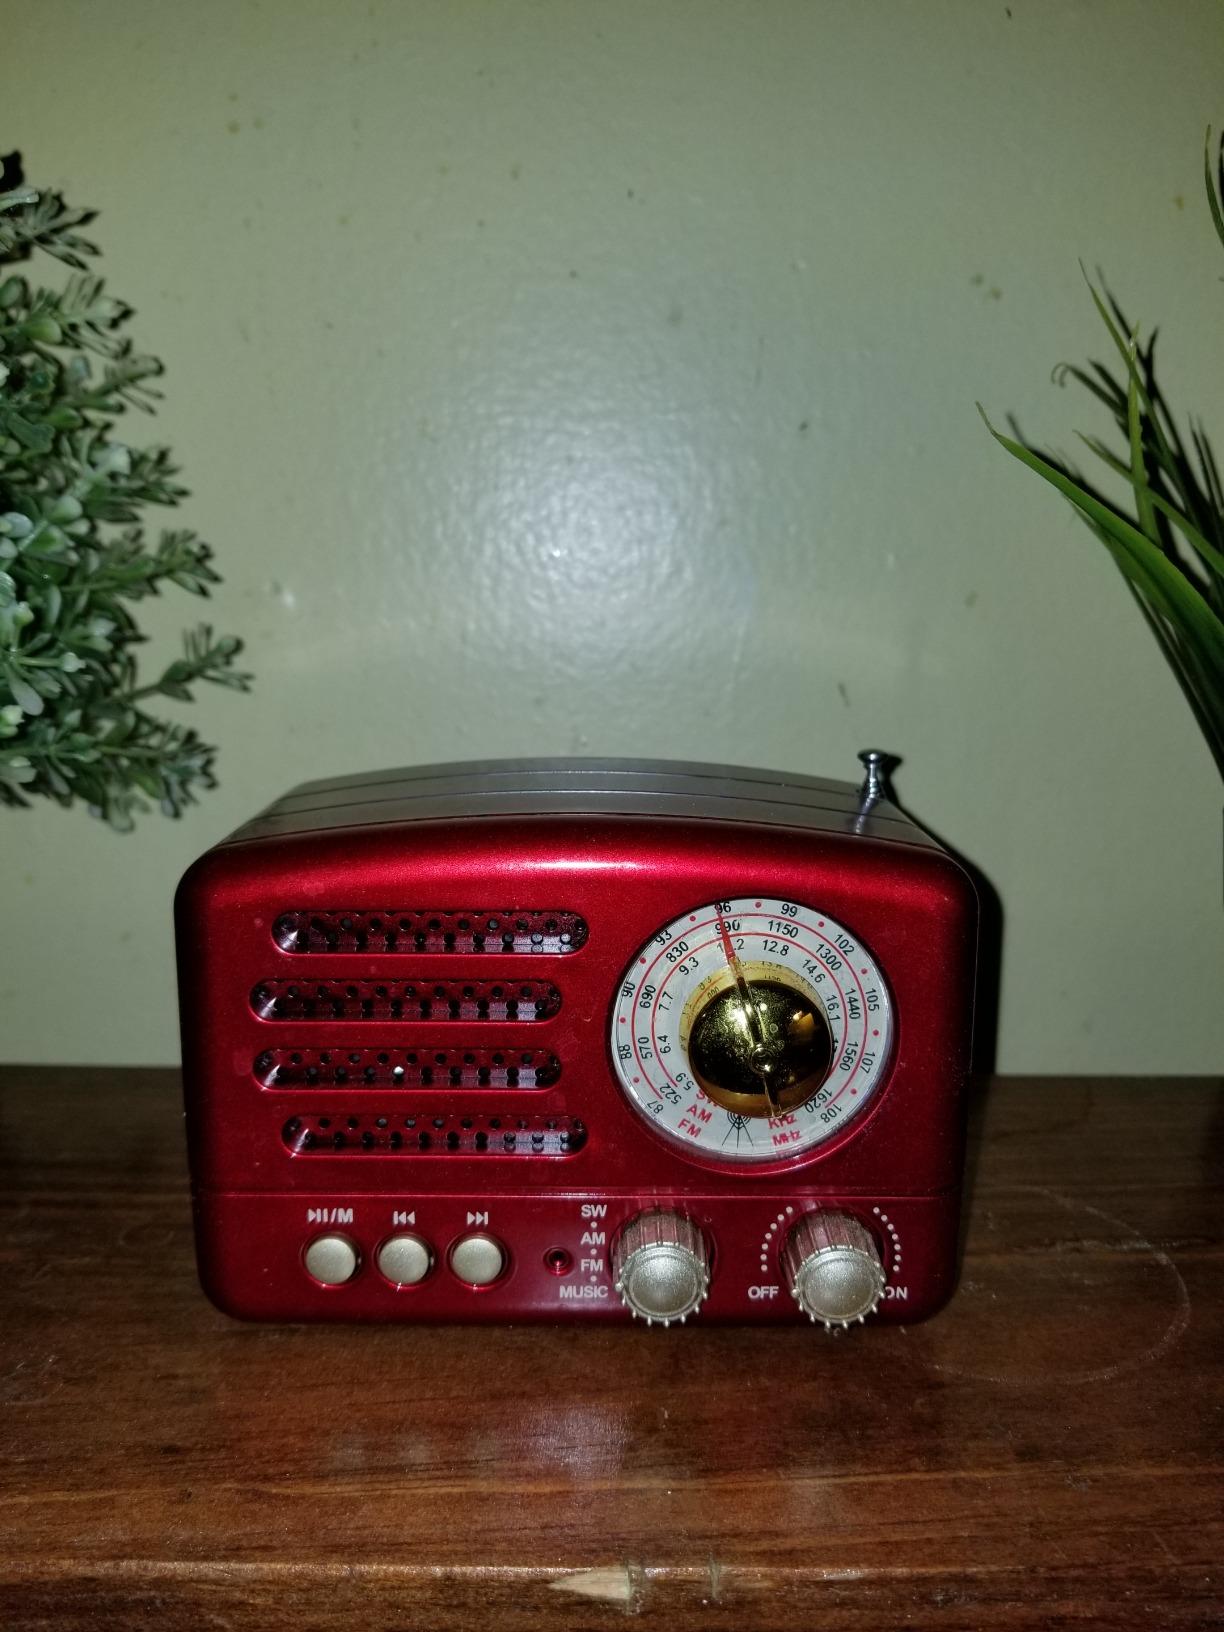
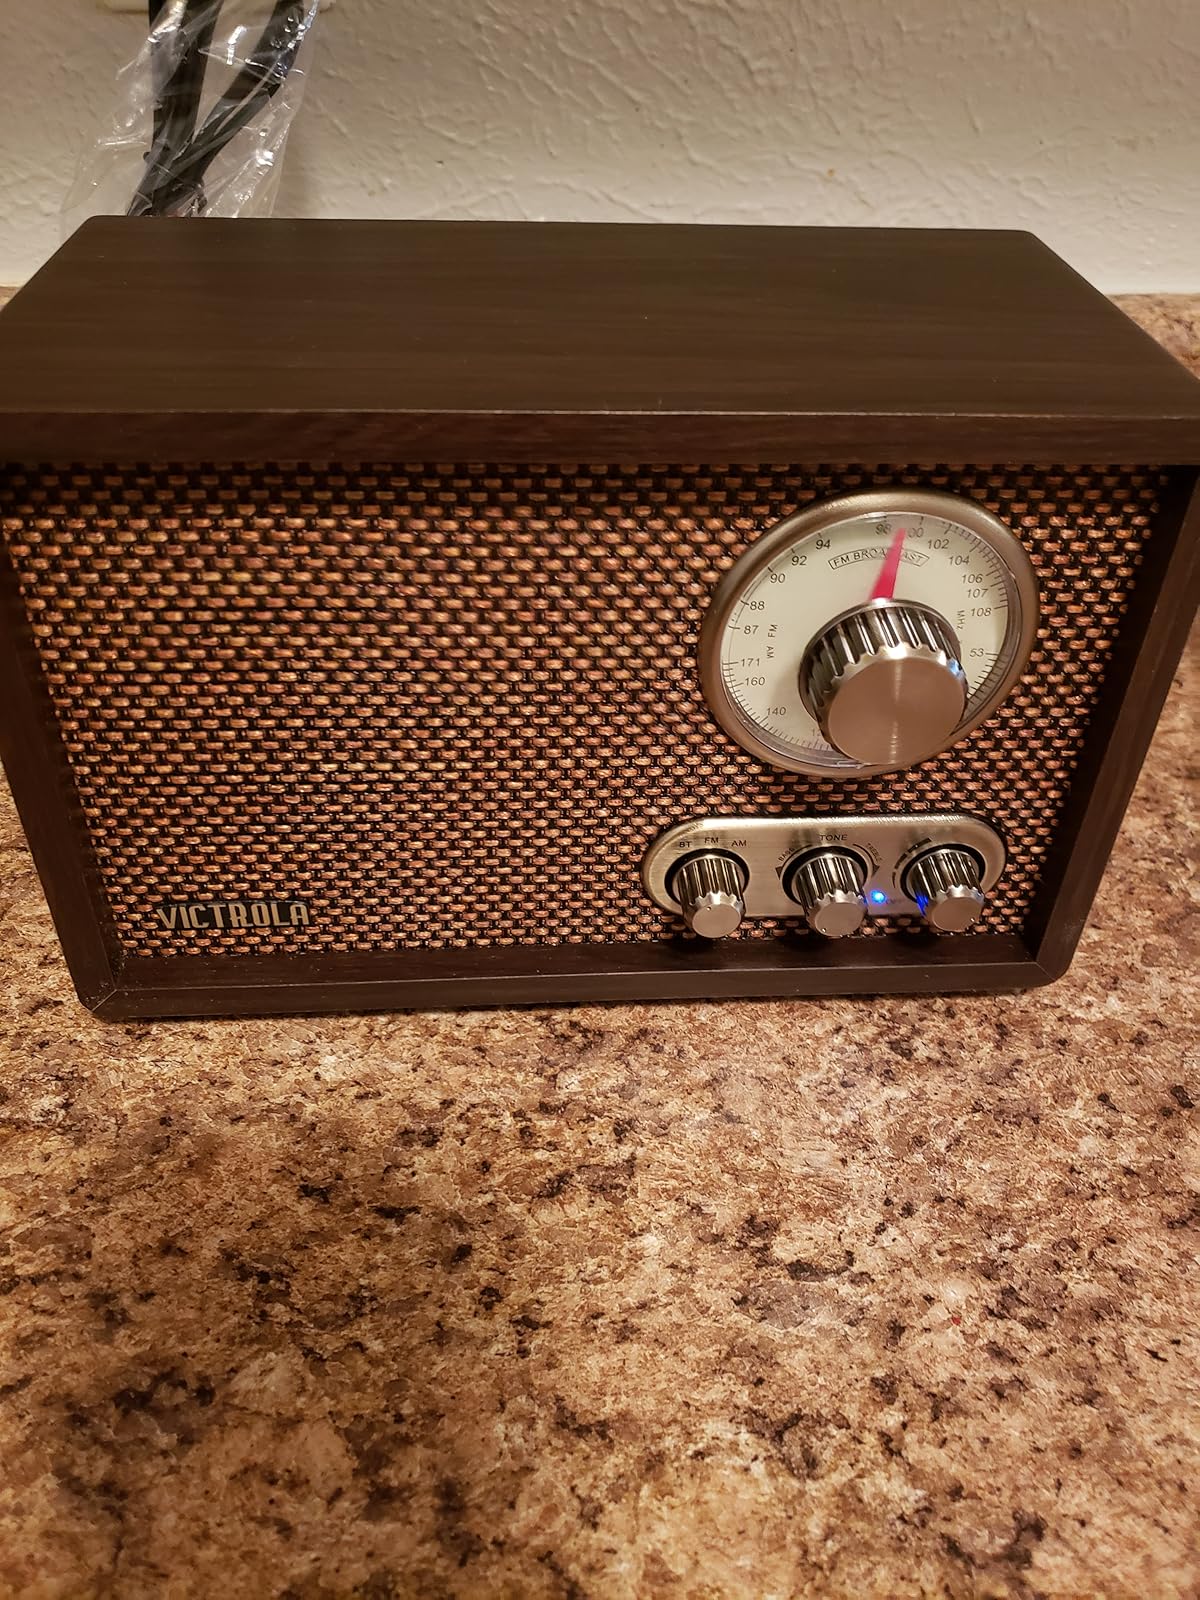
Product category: radio
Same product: no